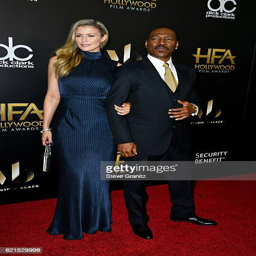
model and actor attend awards